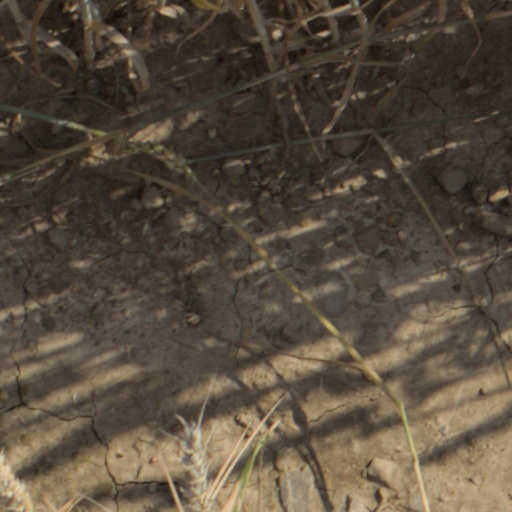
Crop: wheat